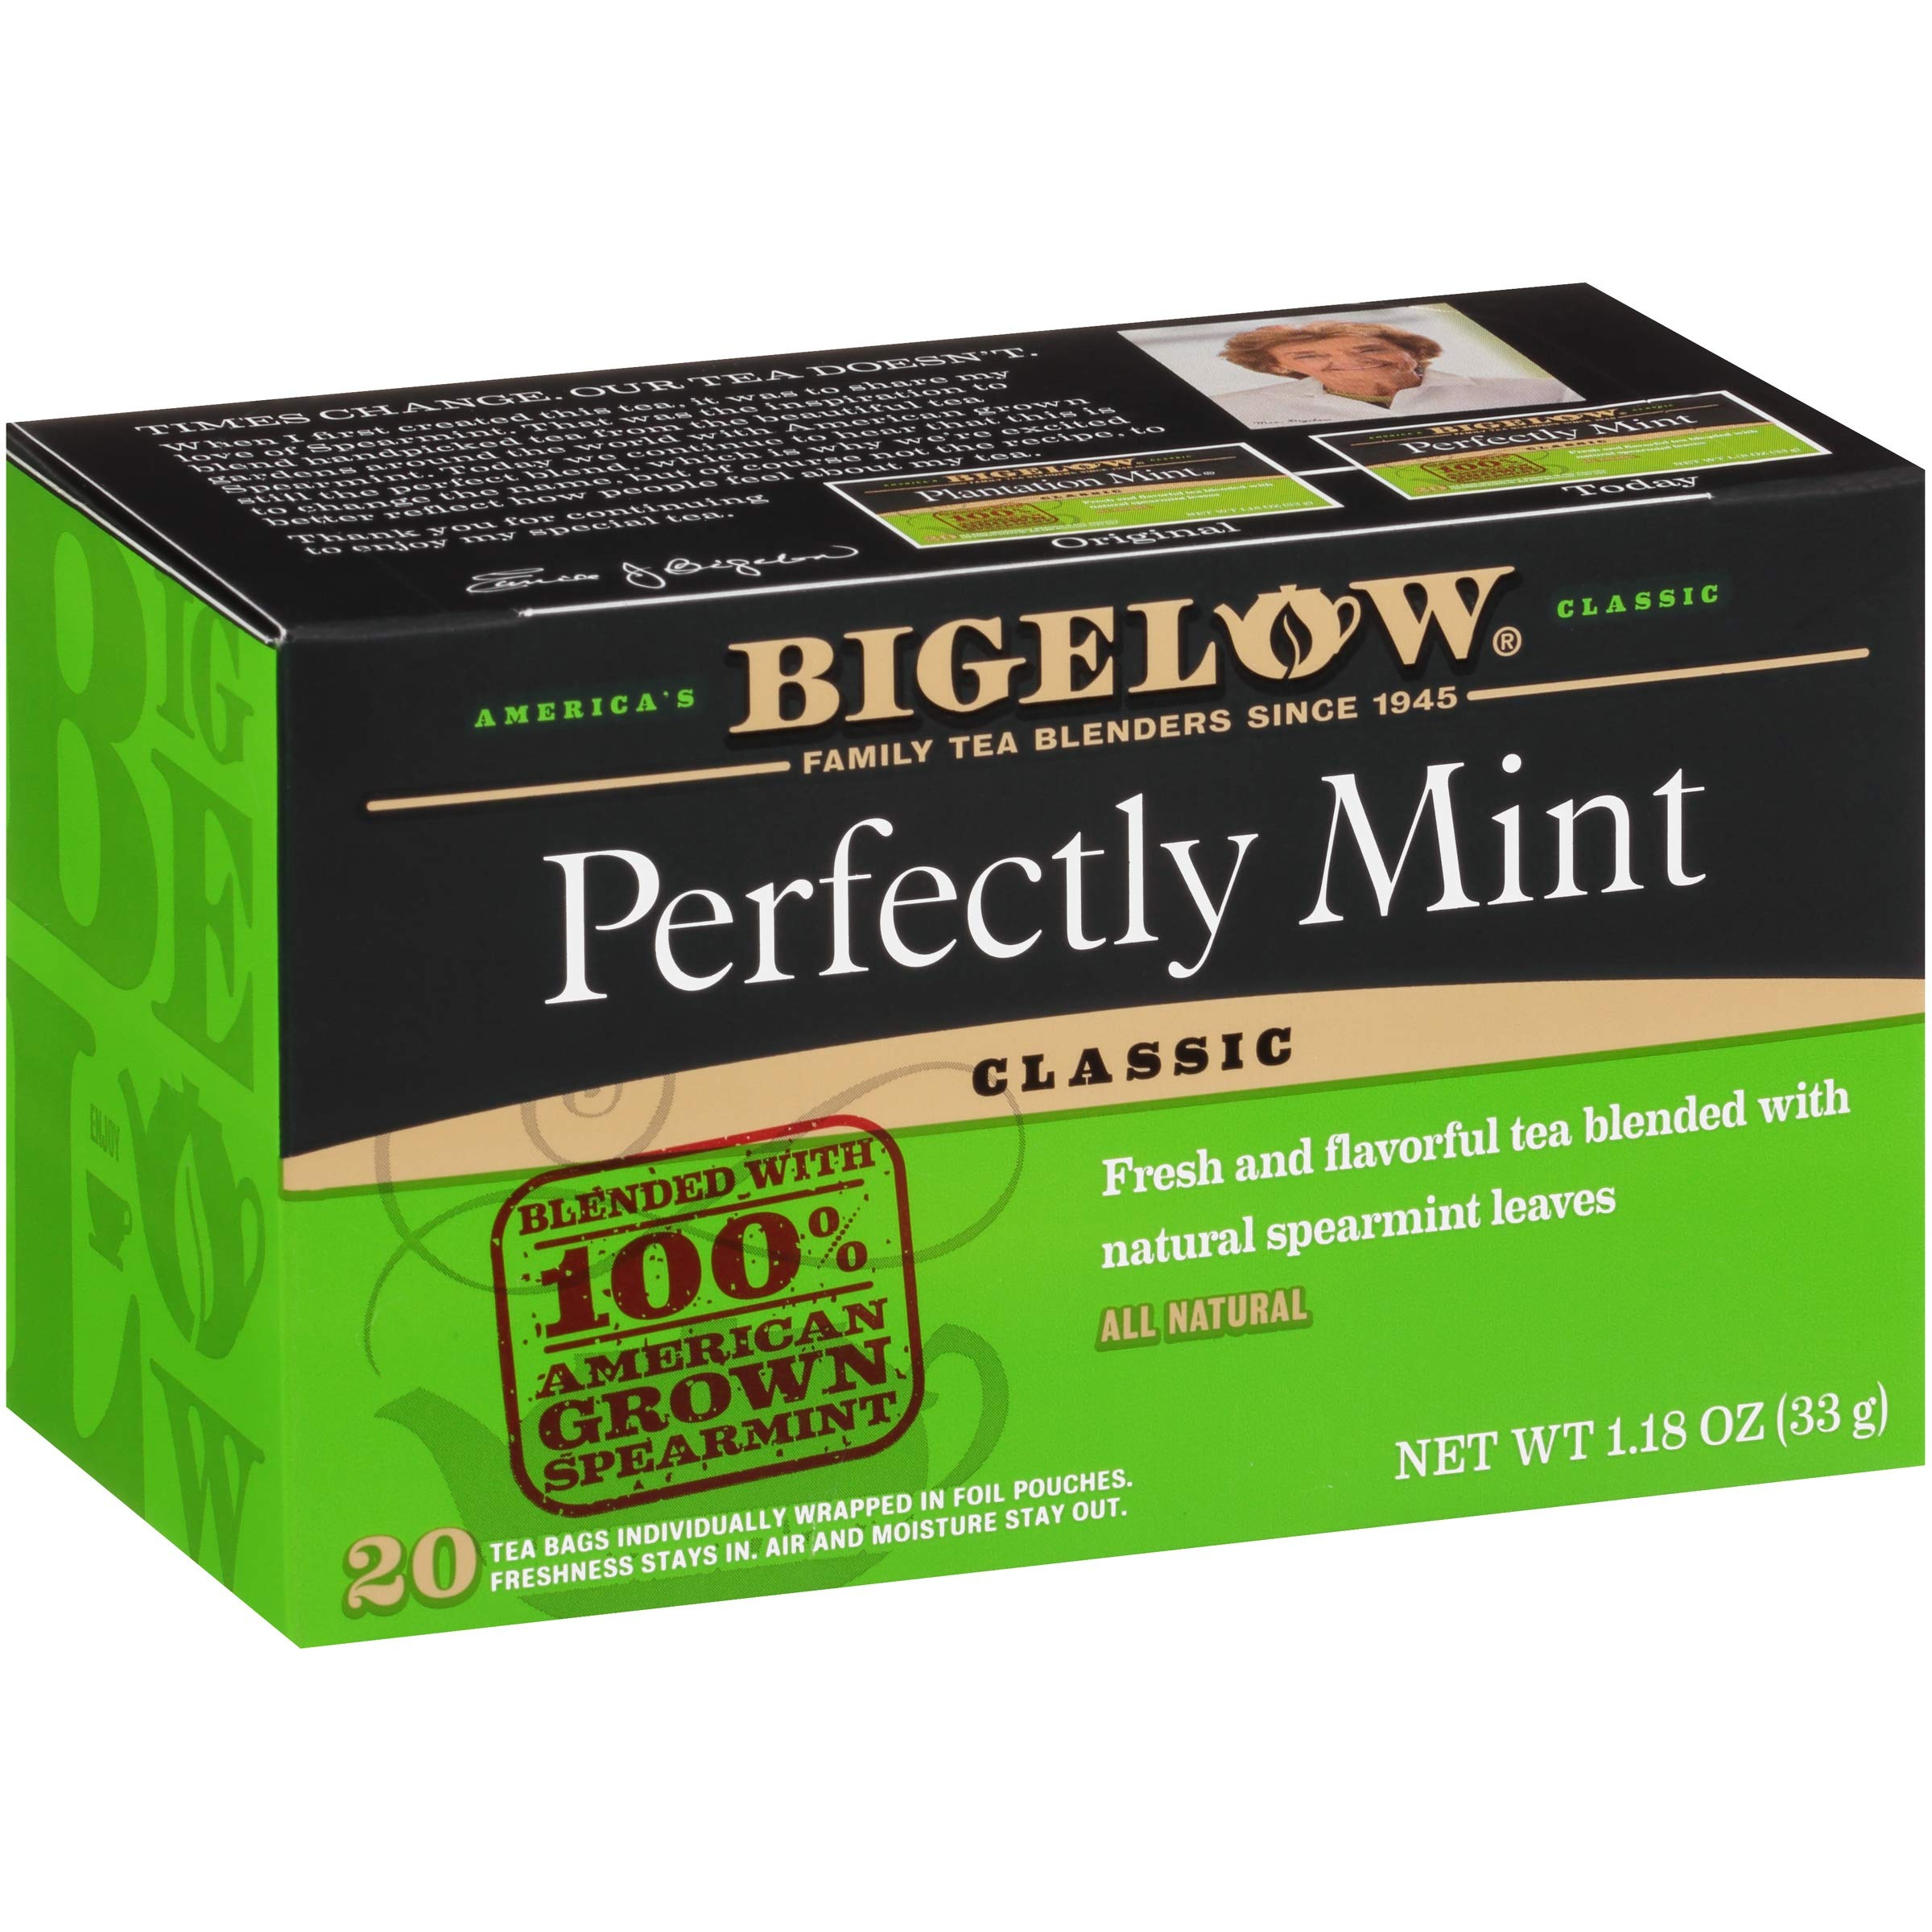
Item Name: Bigelow Tea Perfectly Mint Black Tea, Caffeinated Spearmint Tea, 20 Count Box (Pack of 6), 120 Total Tea Bags
Bullet Point 1: Clean And Smooth: Bigelow's Perfectly Mint Tea (Formerly Plantation Mint) has a refreshing mint finish. The fresh coolness of American grown spearmint brings a clean flavor to invigorate your tastebuds for the perfect start to your day and a great pick me up throughout the day. Delicious hot or iced
Bullet Point 2: Individually Wrapped: Bigelow Tea always come individually wrapped in foil pouches for peak flavor, freshness and aroma to enjoy everywhere you go. Gluten-free, calorie-free, and Kosher Certified
Bullet Point 3: Try Every Flavor: There's a tea for morning, noon, and night time relaxation. Try our English Breakfast, Vanilla Chai, antioxidant Green Tea, decaffeinated teas, organic teas and a variety of our herbal tea bags
Bullet Point 4: Blended and Packaged in the USA: In 1945 Ruth Campbell Bigelow created our first tea, Constant Comment, a strong, flavorful black tea blended with aromatic orange peel and sweet warming spices. Today, Bigelow is still 100% Family Owned
Bullet Point 5: Uncompromised Quality: Since 1945, Bigelow Tea has been a leader in premium tea and proud to be a Certified B Corporation - meeting the highest verified standards of social and environmental performance, transparency and accountability
Value: 120.0
Unit: Count

Price: 11.965